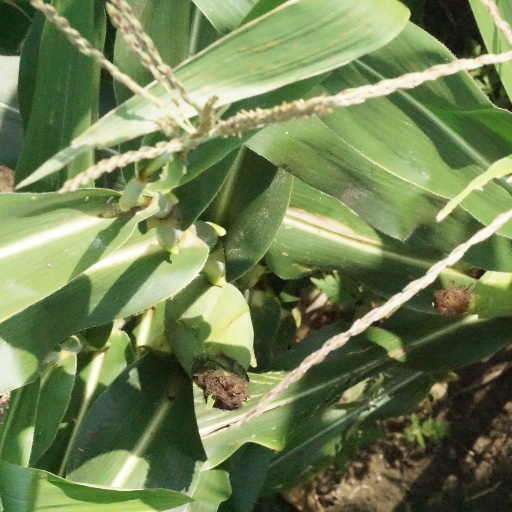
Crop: maize; corn